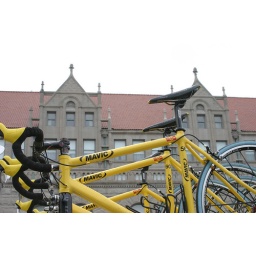
Just before the Tour of Missouri 2007 Race - some of the team bikes a top a car - in front of Union Station